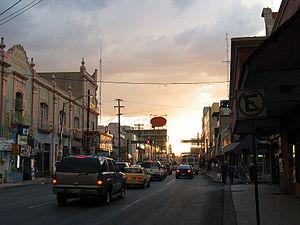
Les entités fédératives mexicaines se divisent en municipios. Certains états comme l'Oaxaca sont divisés d'abord en distritos qui regroupent un certain nombre de municipios, il n'y a pas de critère pour octroyer à une population le statut de municipio : un village de 800 habitants dans le Veracruz peut avoir sa propre mairie, tandis que des villes comme Juan José Ríos ou Ruiz Cortines dans le Sinaloa, ont le statut de ciudad mais elles dépendent politiquement d'autres villes plus grandes.